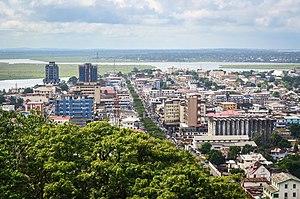
Monrovia est la capitale du Liberia. Elle compte 1 021 762 d'habitants.